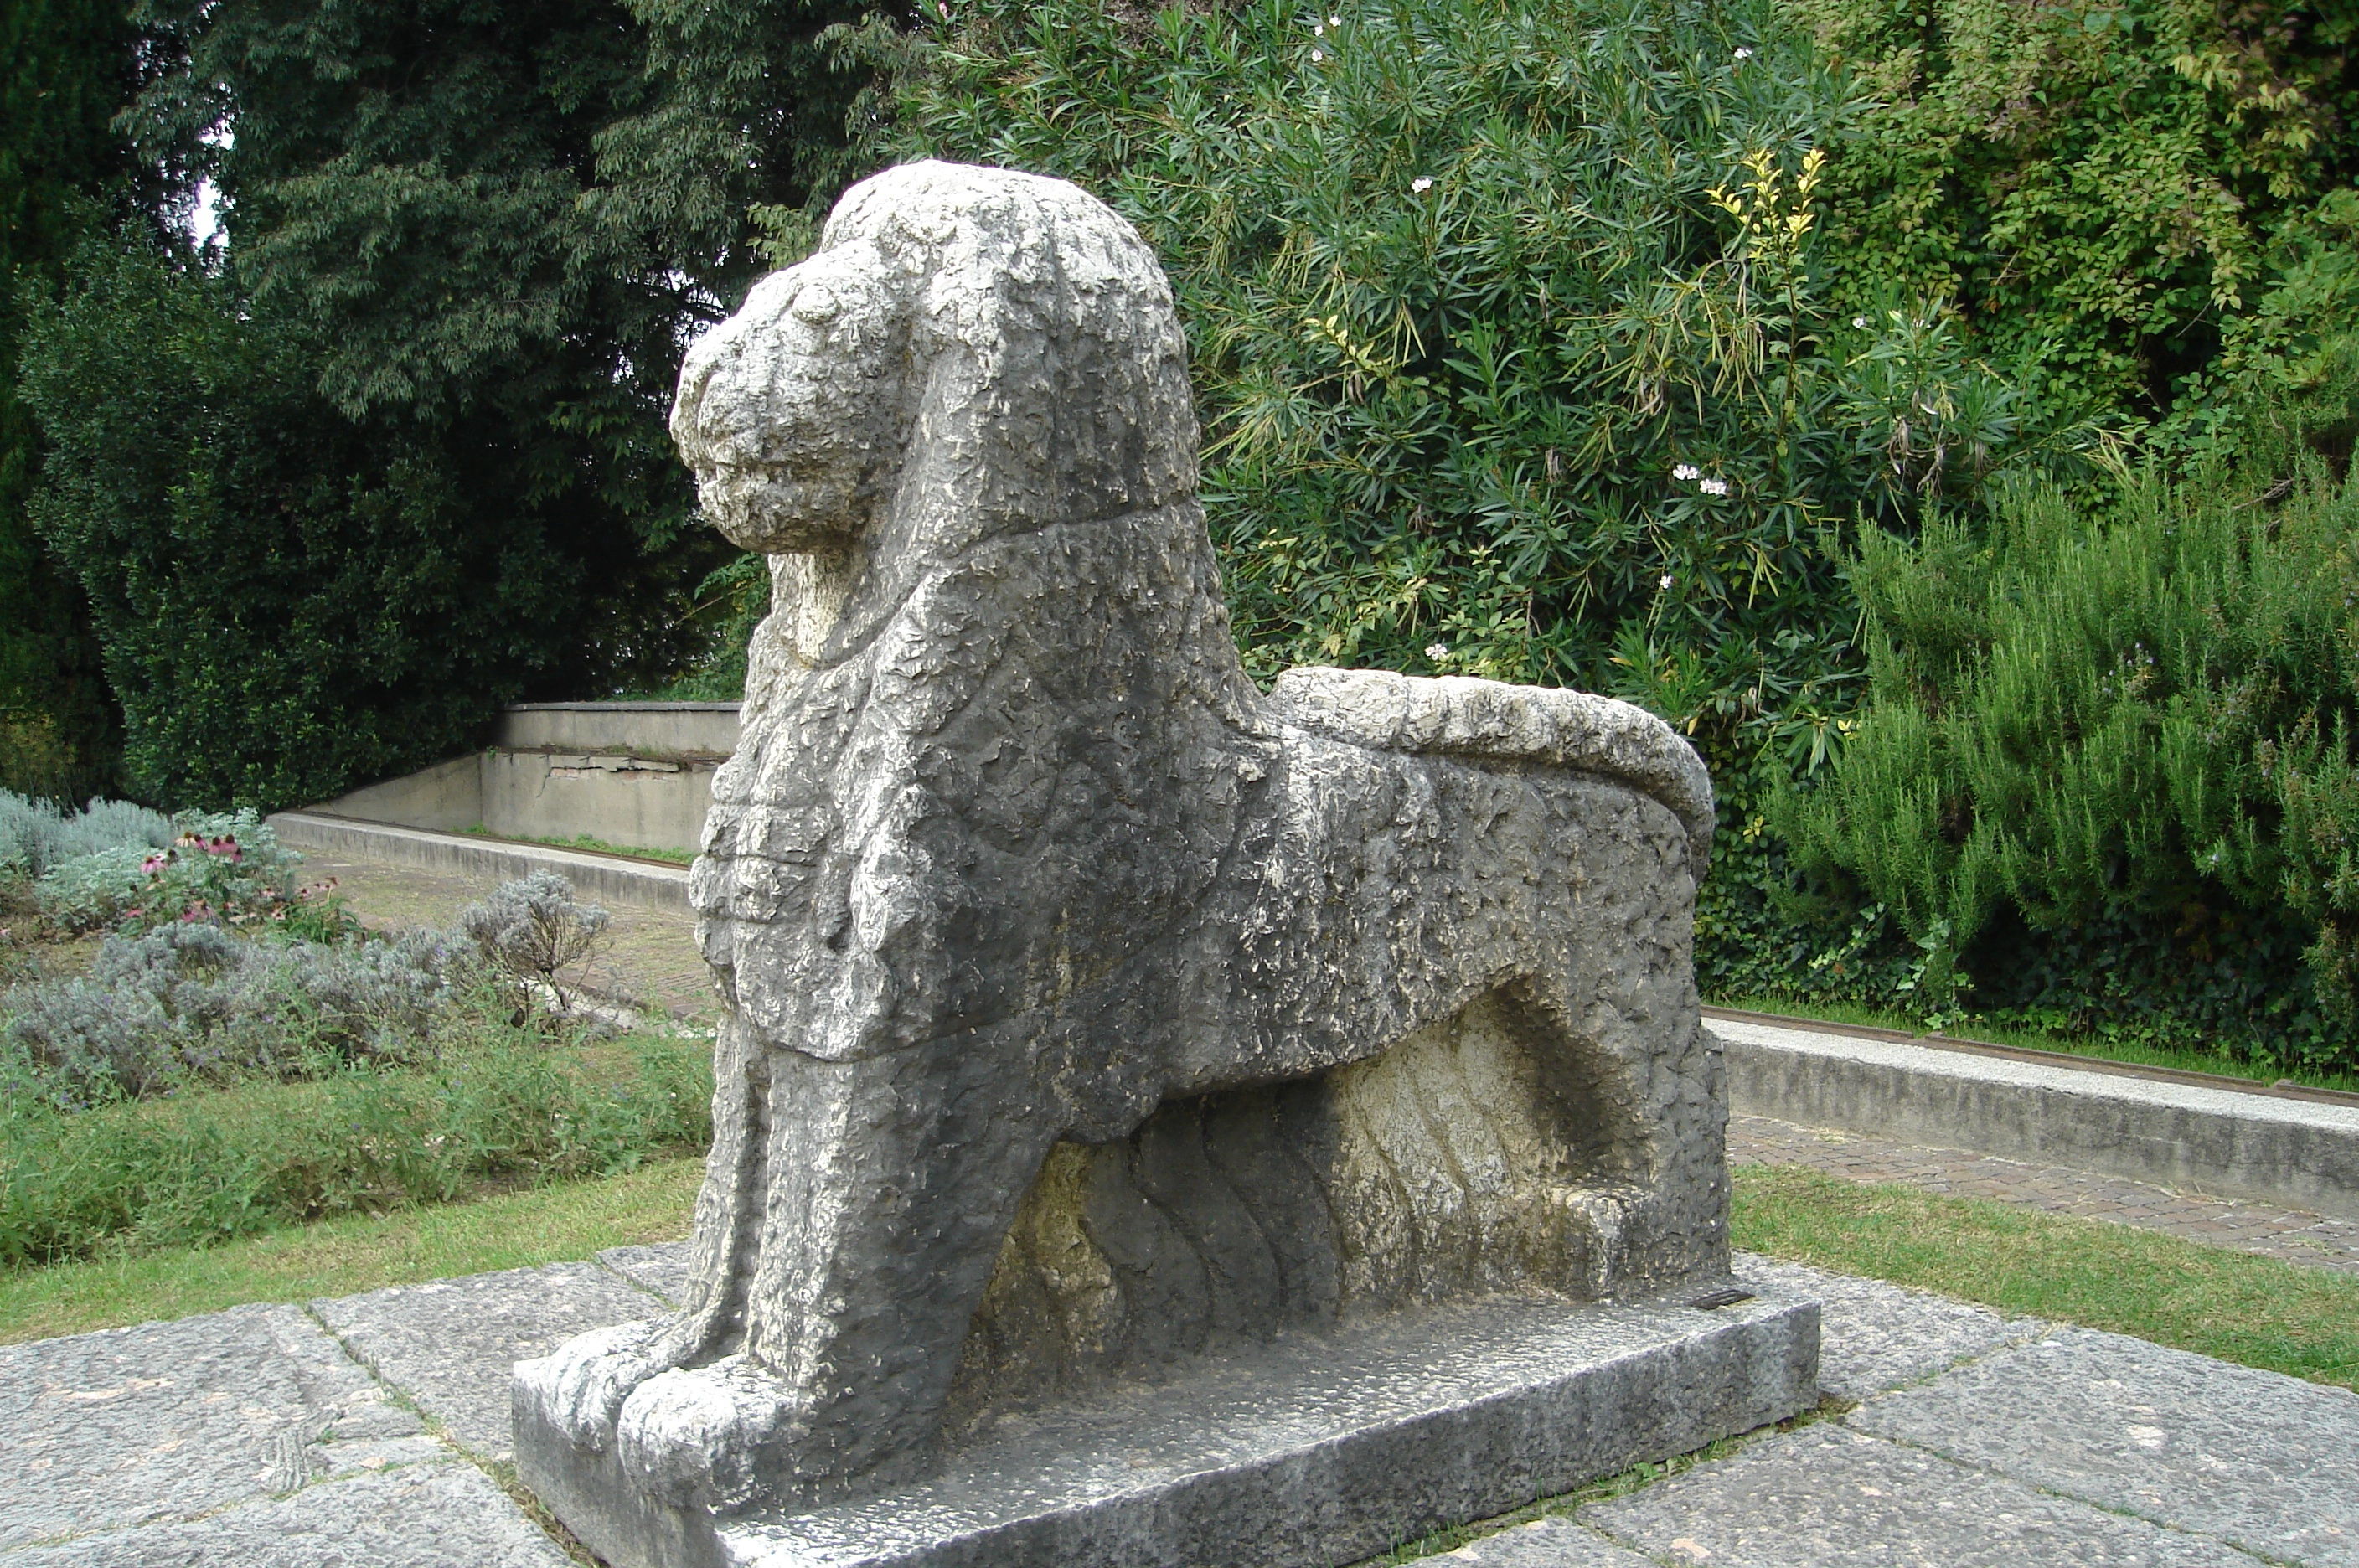
rock, stone, monument, statue, cemetery, grave, sculpture, memorial, art, headstone, carving, leo, stele, stone carving, ancient history, nonbuilding structure